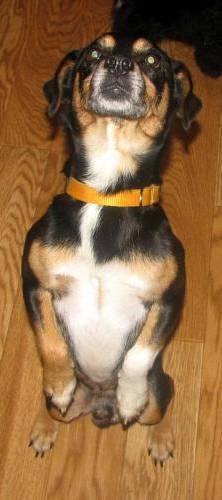
dog